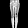
Label: Trouser